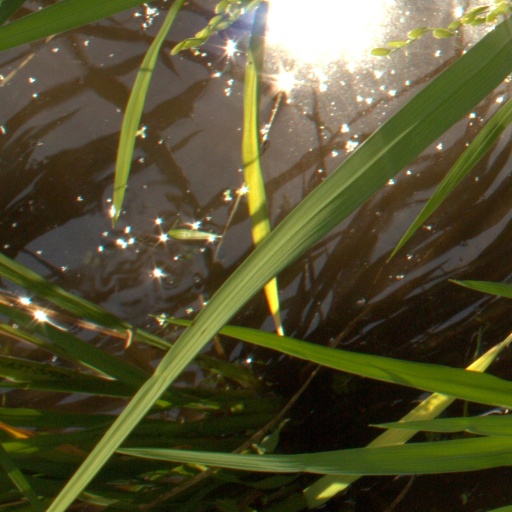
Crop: rice